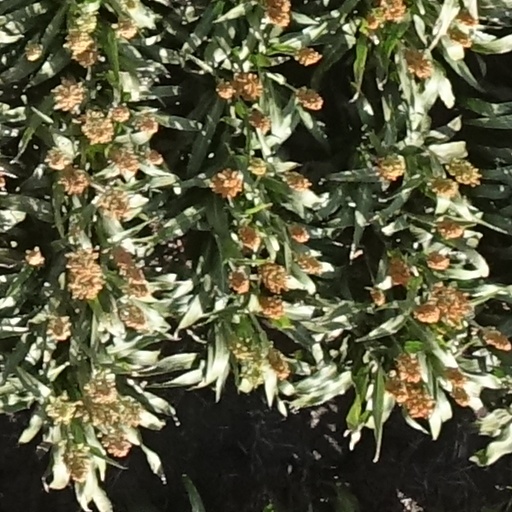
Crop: sorghum